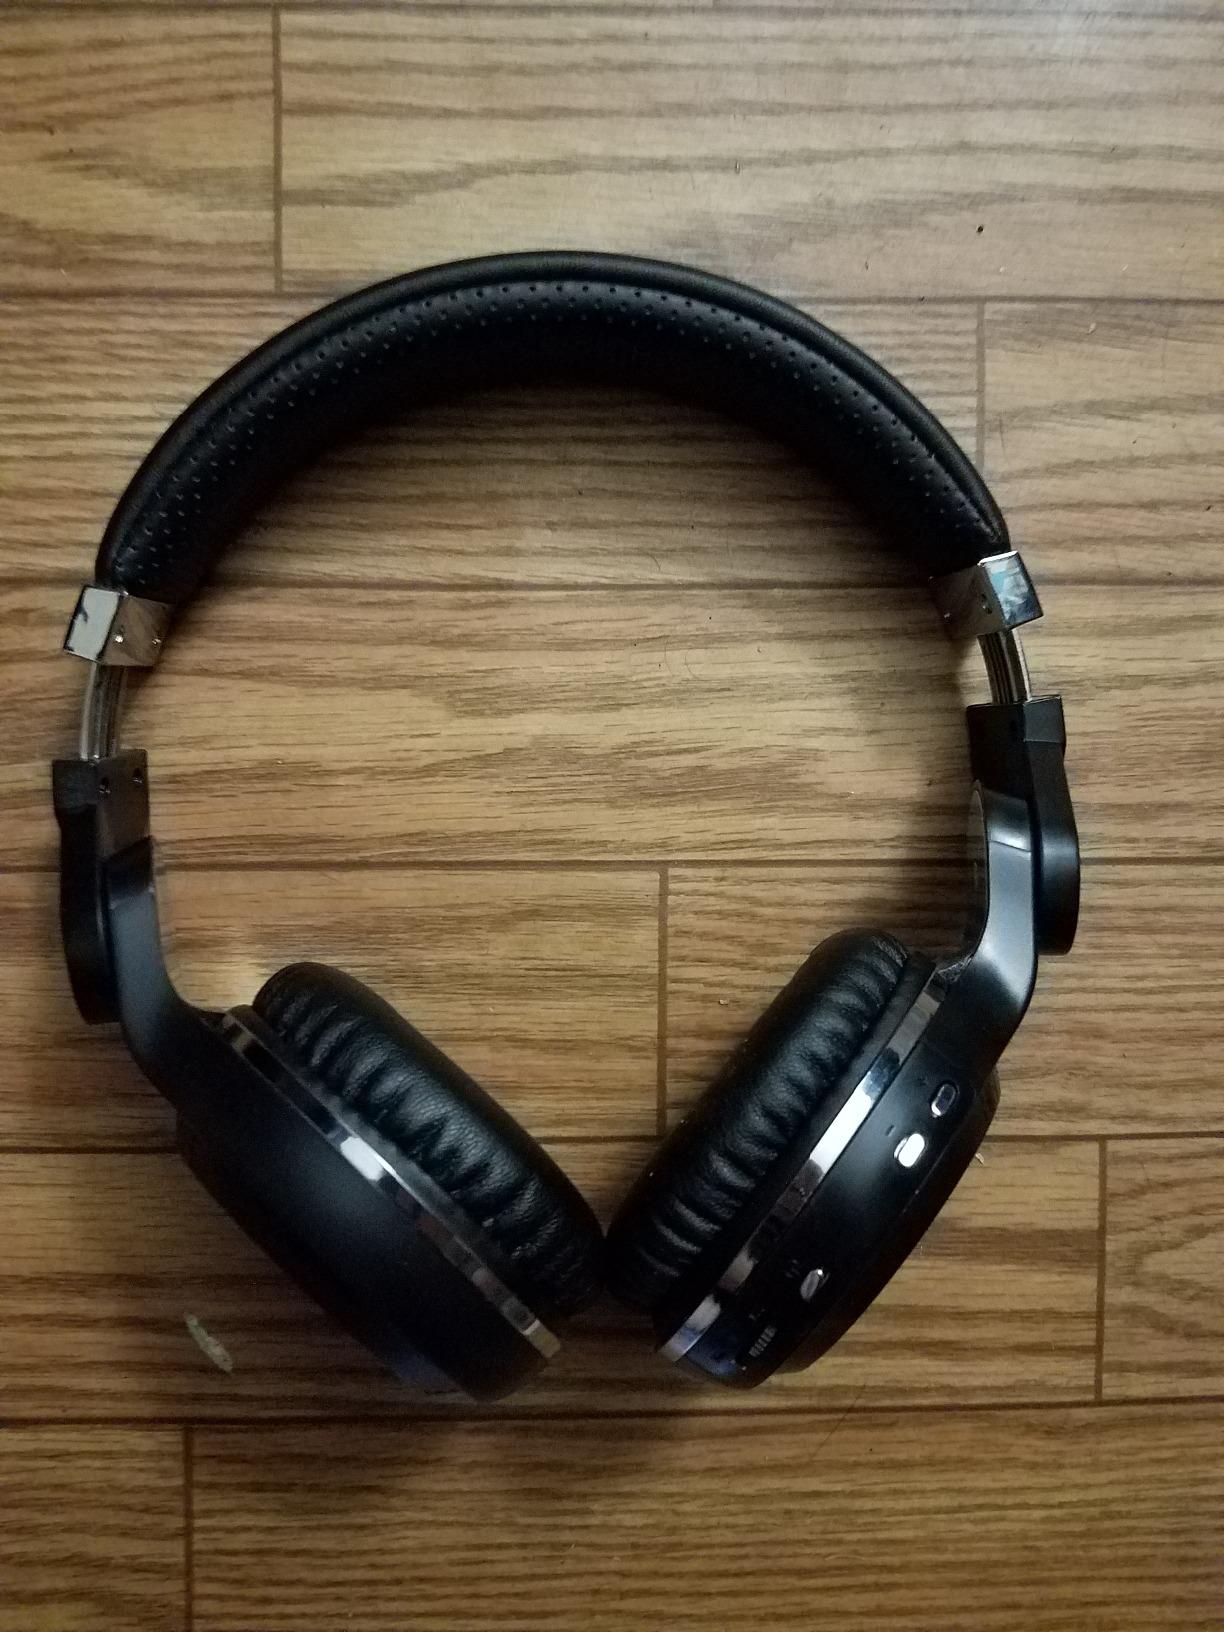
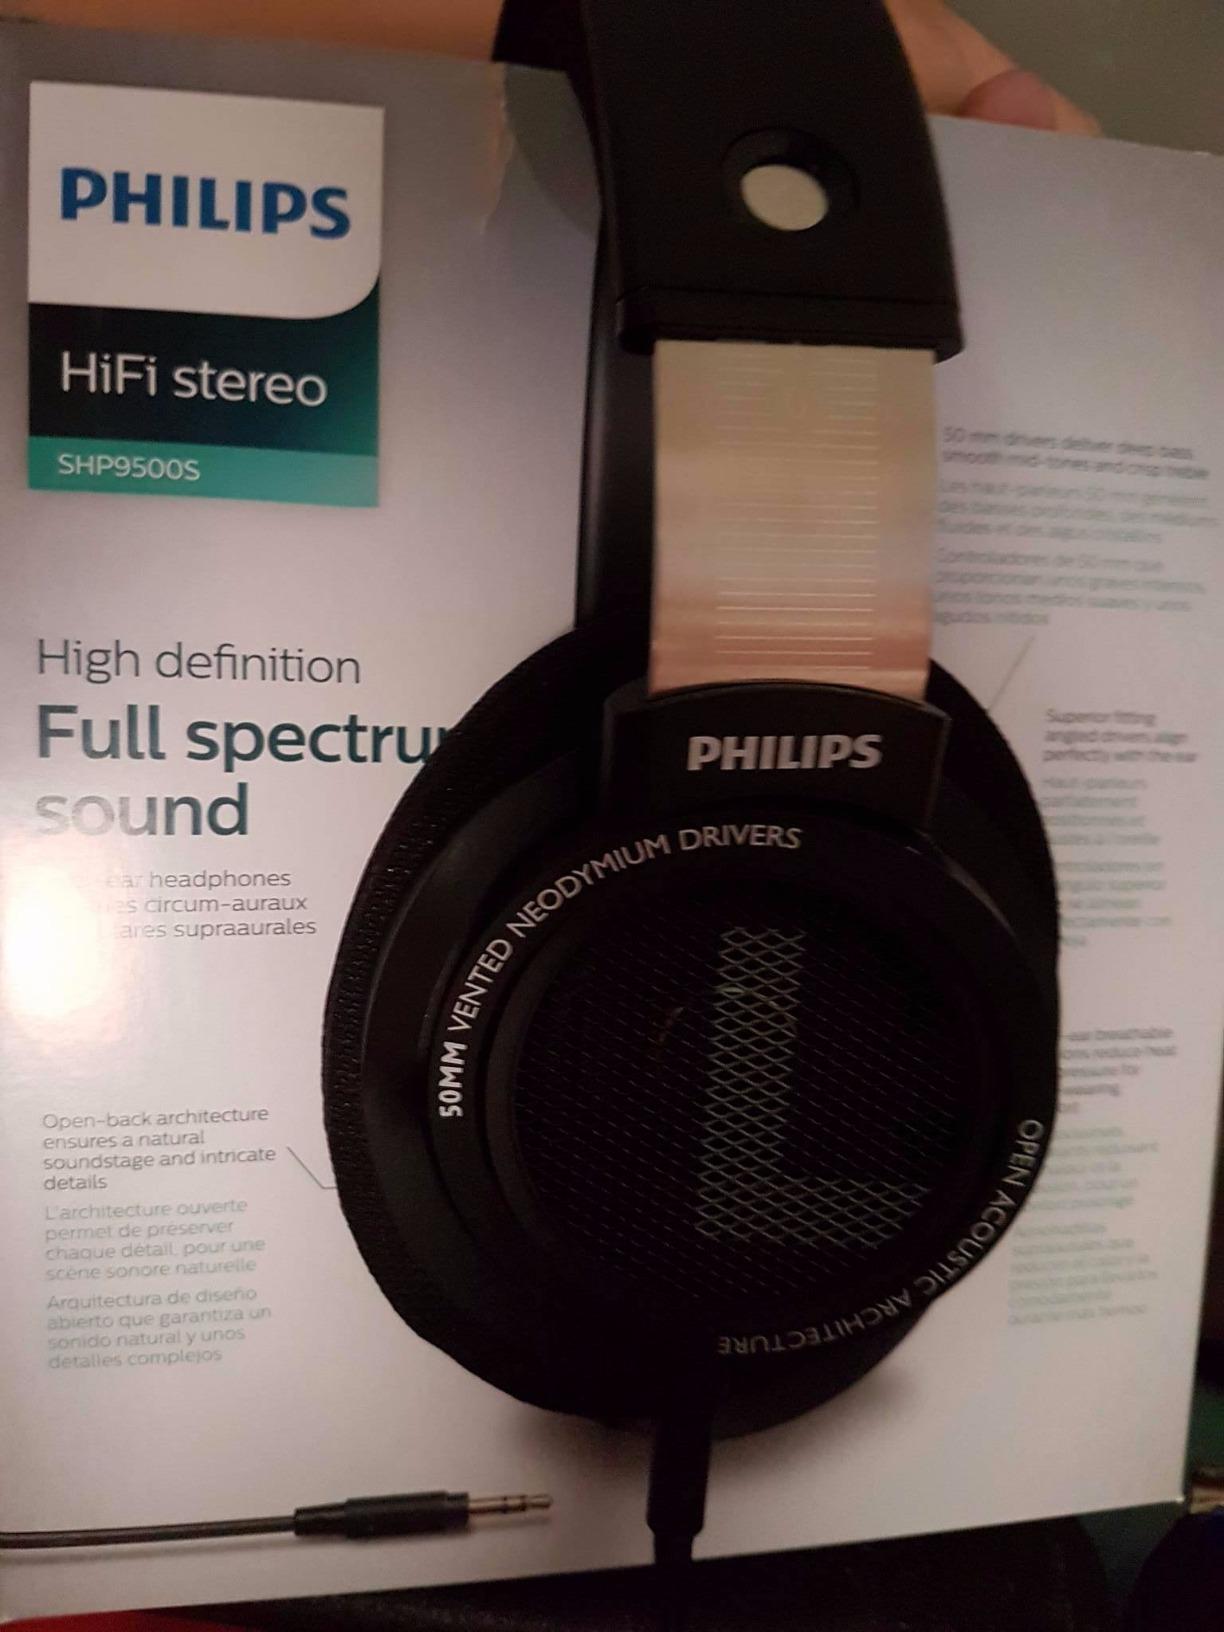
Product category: headphones
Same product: no